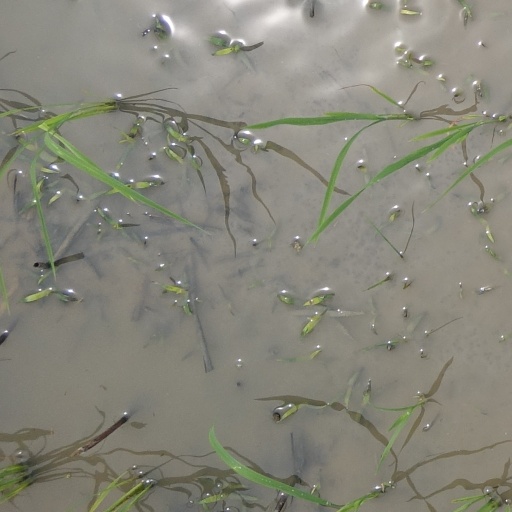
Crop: rice